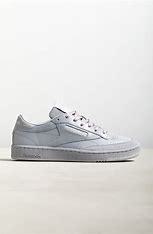
Brand: Reebok
Model: Club C 85 Mu